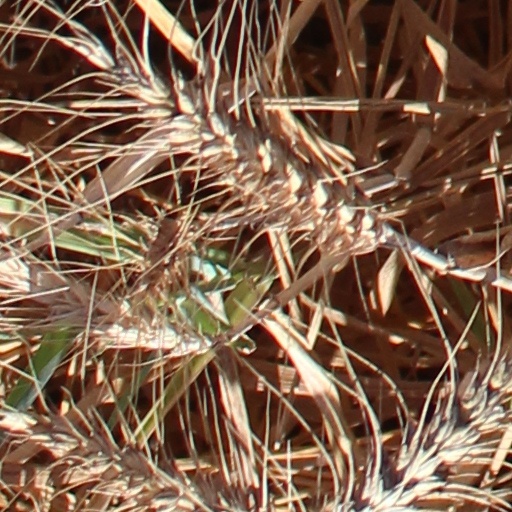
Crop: wheat